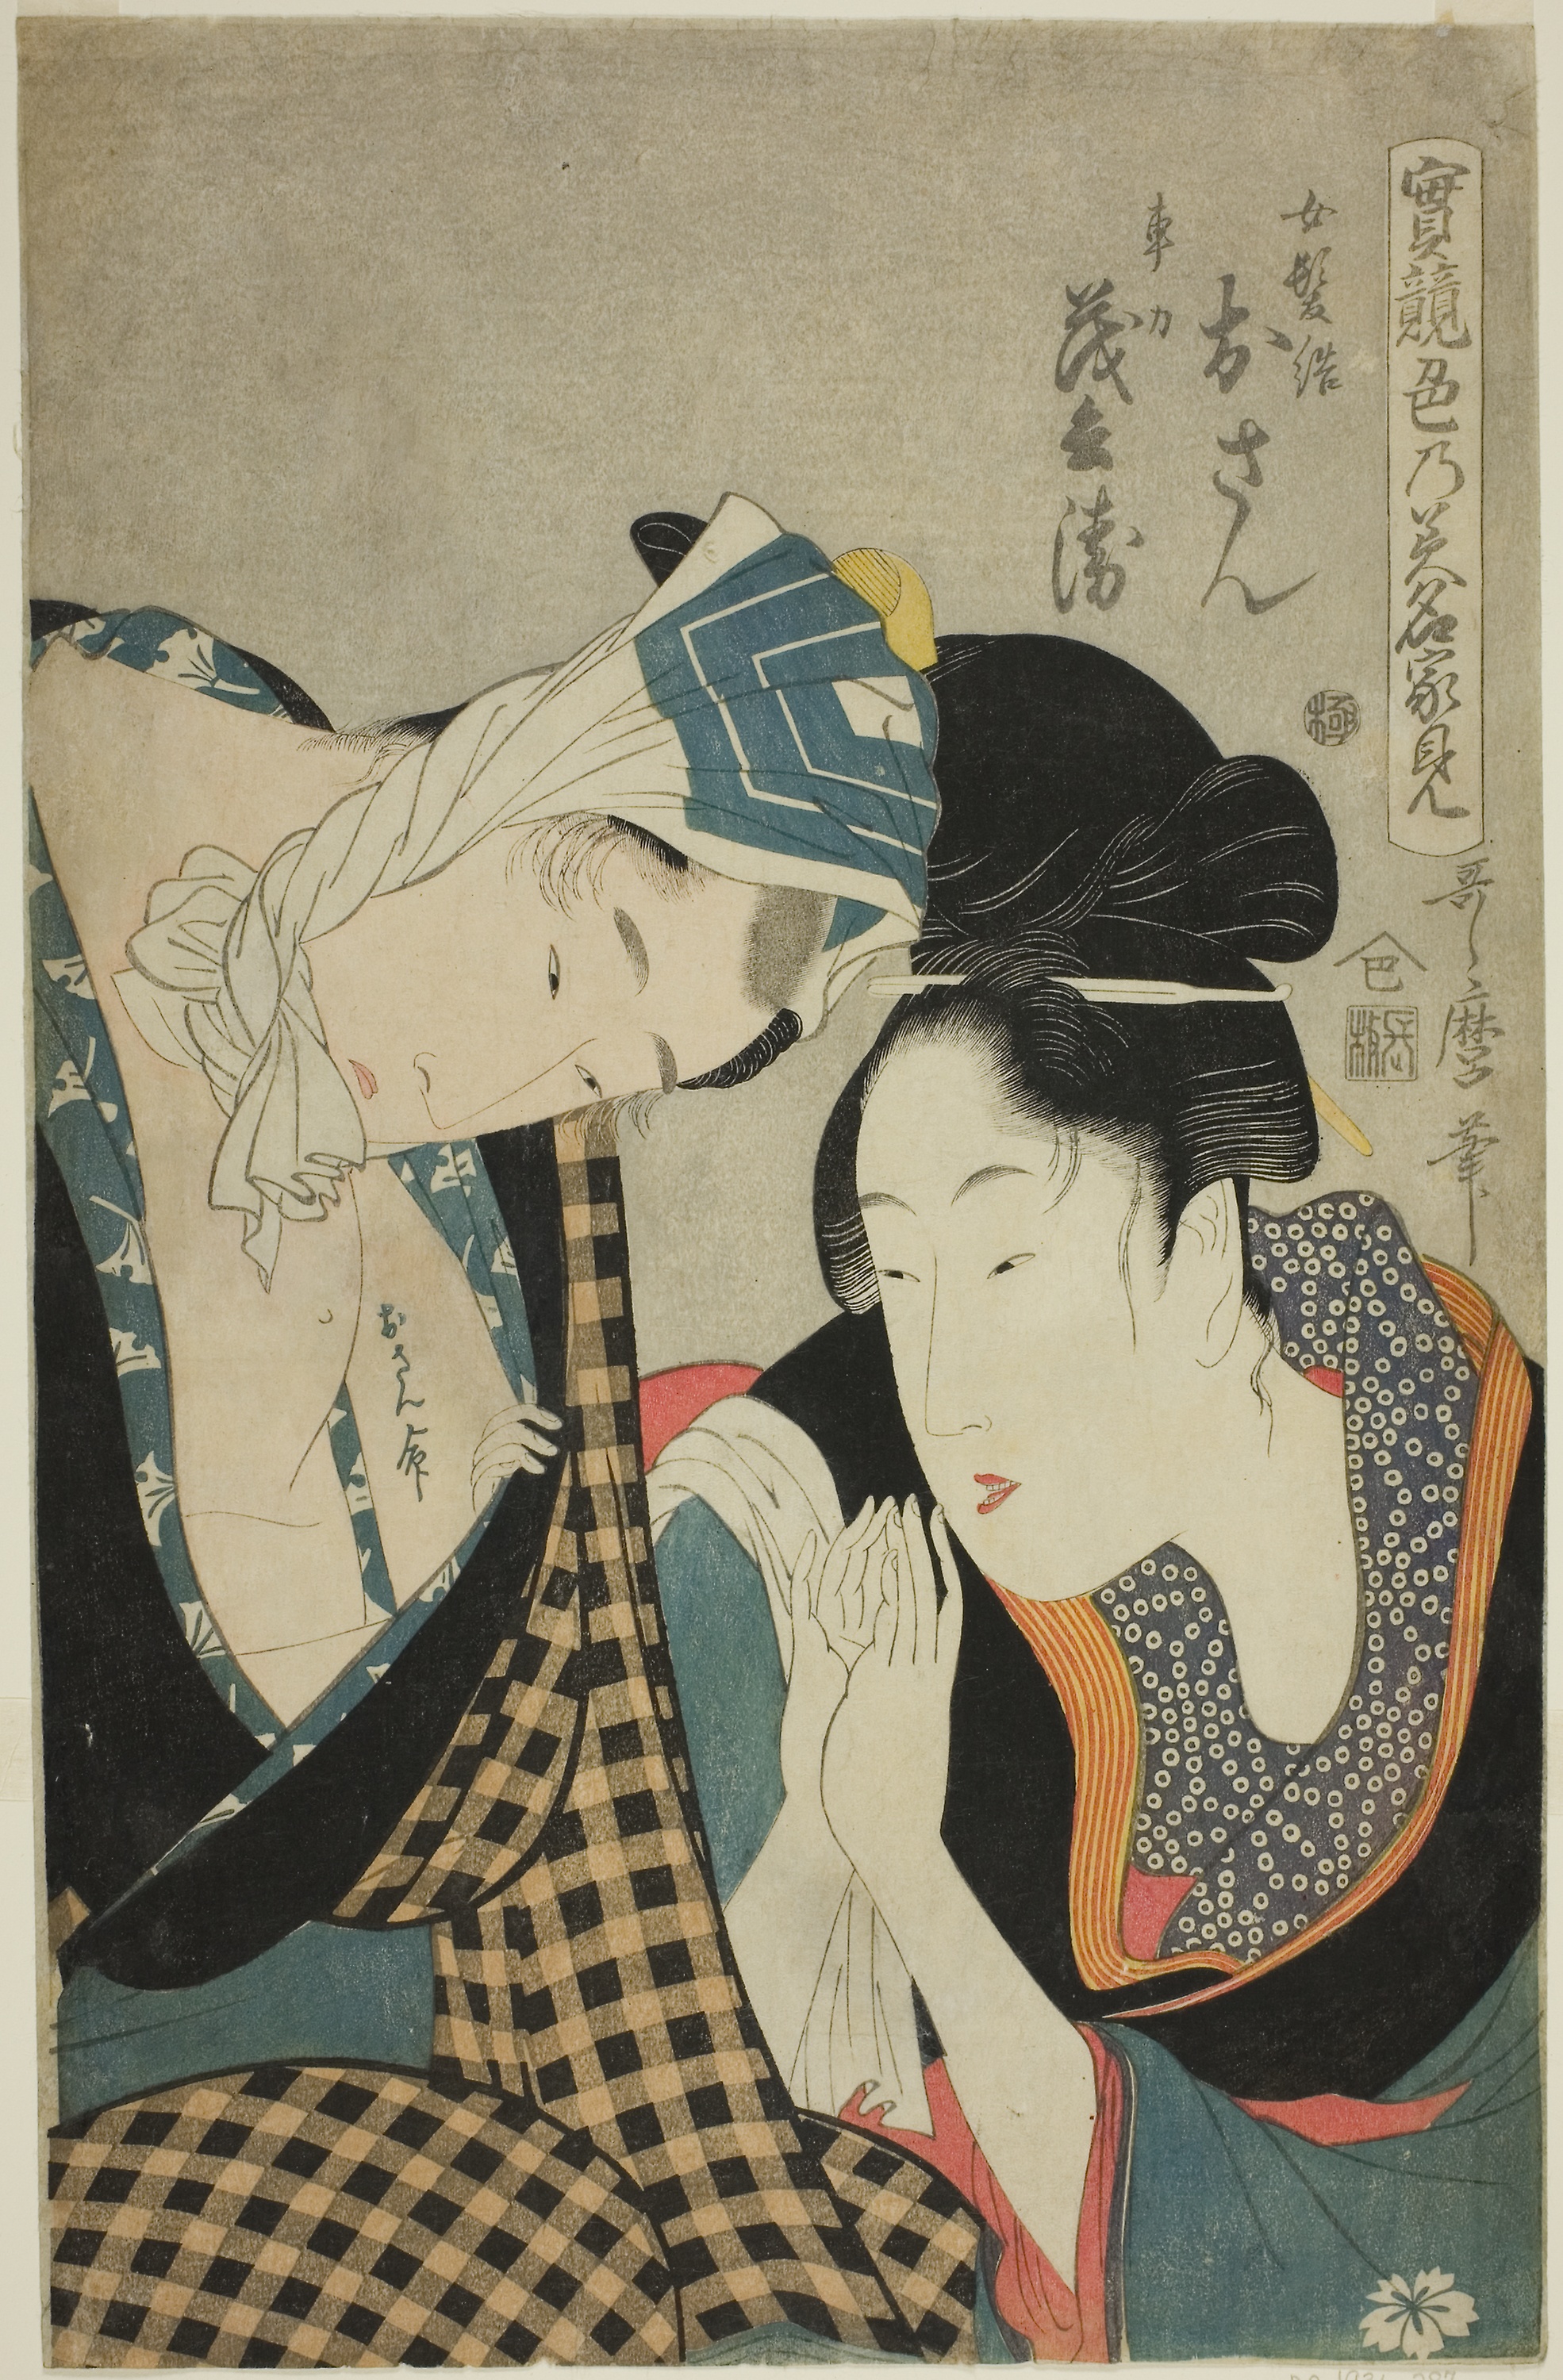
woman, art, modern art, illustration, design, painting, artwork, printmaking, visual arts